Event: Nepal Earthquake
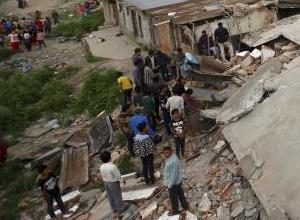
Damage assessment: damage